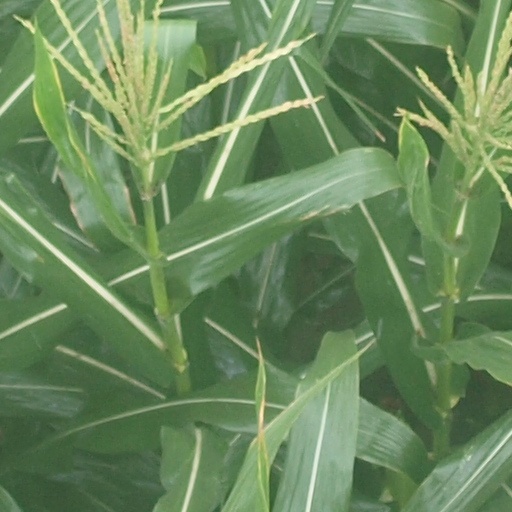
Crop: maize; corn